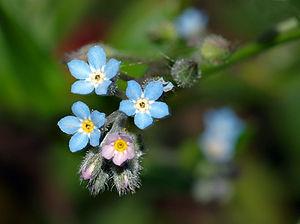
La réserve naturelle régionale du bois d'Encade est une réserve naturelle régionale située dans les Hauts-de-France. Classée en 2008, elle occupe une surface de 2 hectares et protège l'un des derniers massifs boisés diversifiés dans ce secteur marqué par une agriculture céréalière intensive.